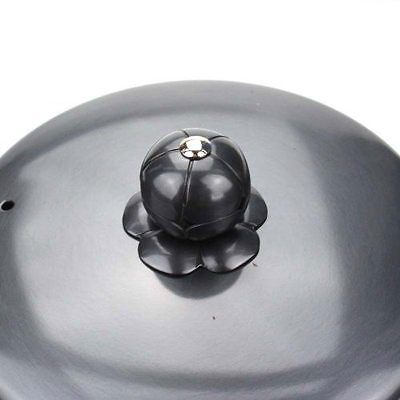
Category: kettle